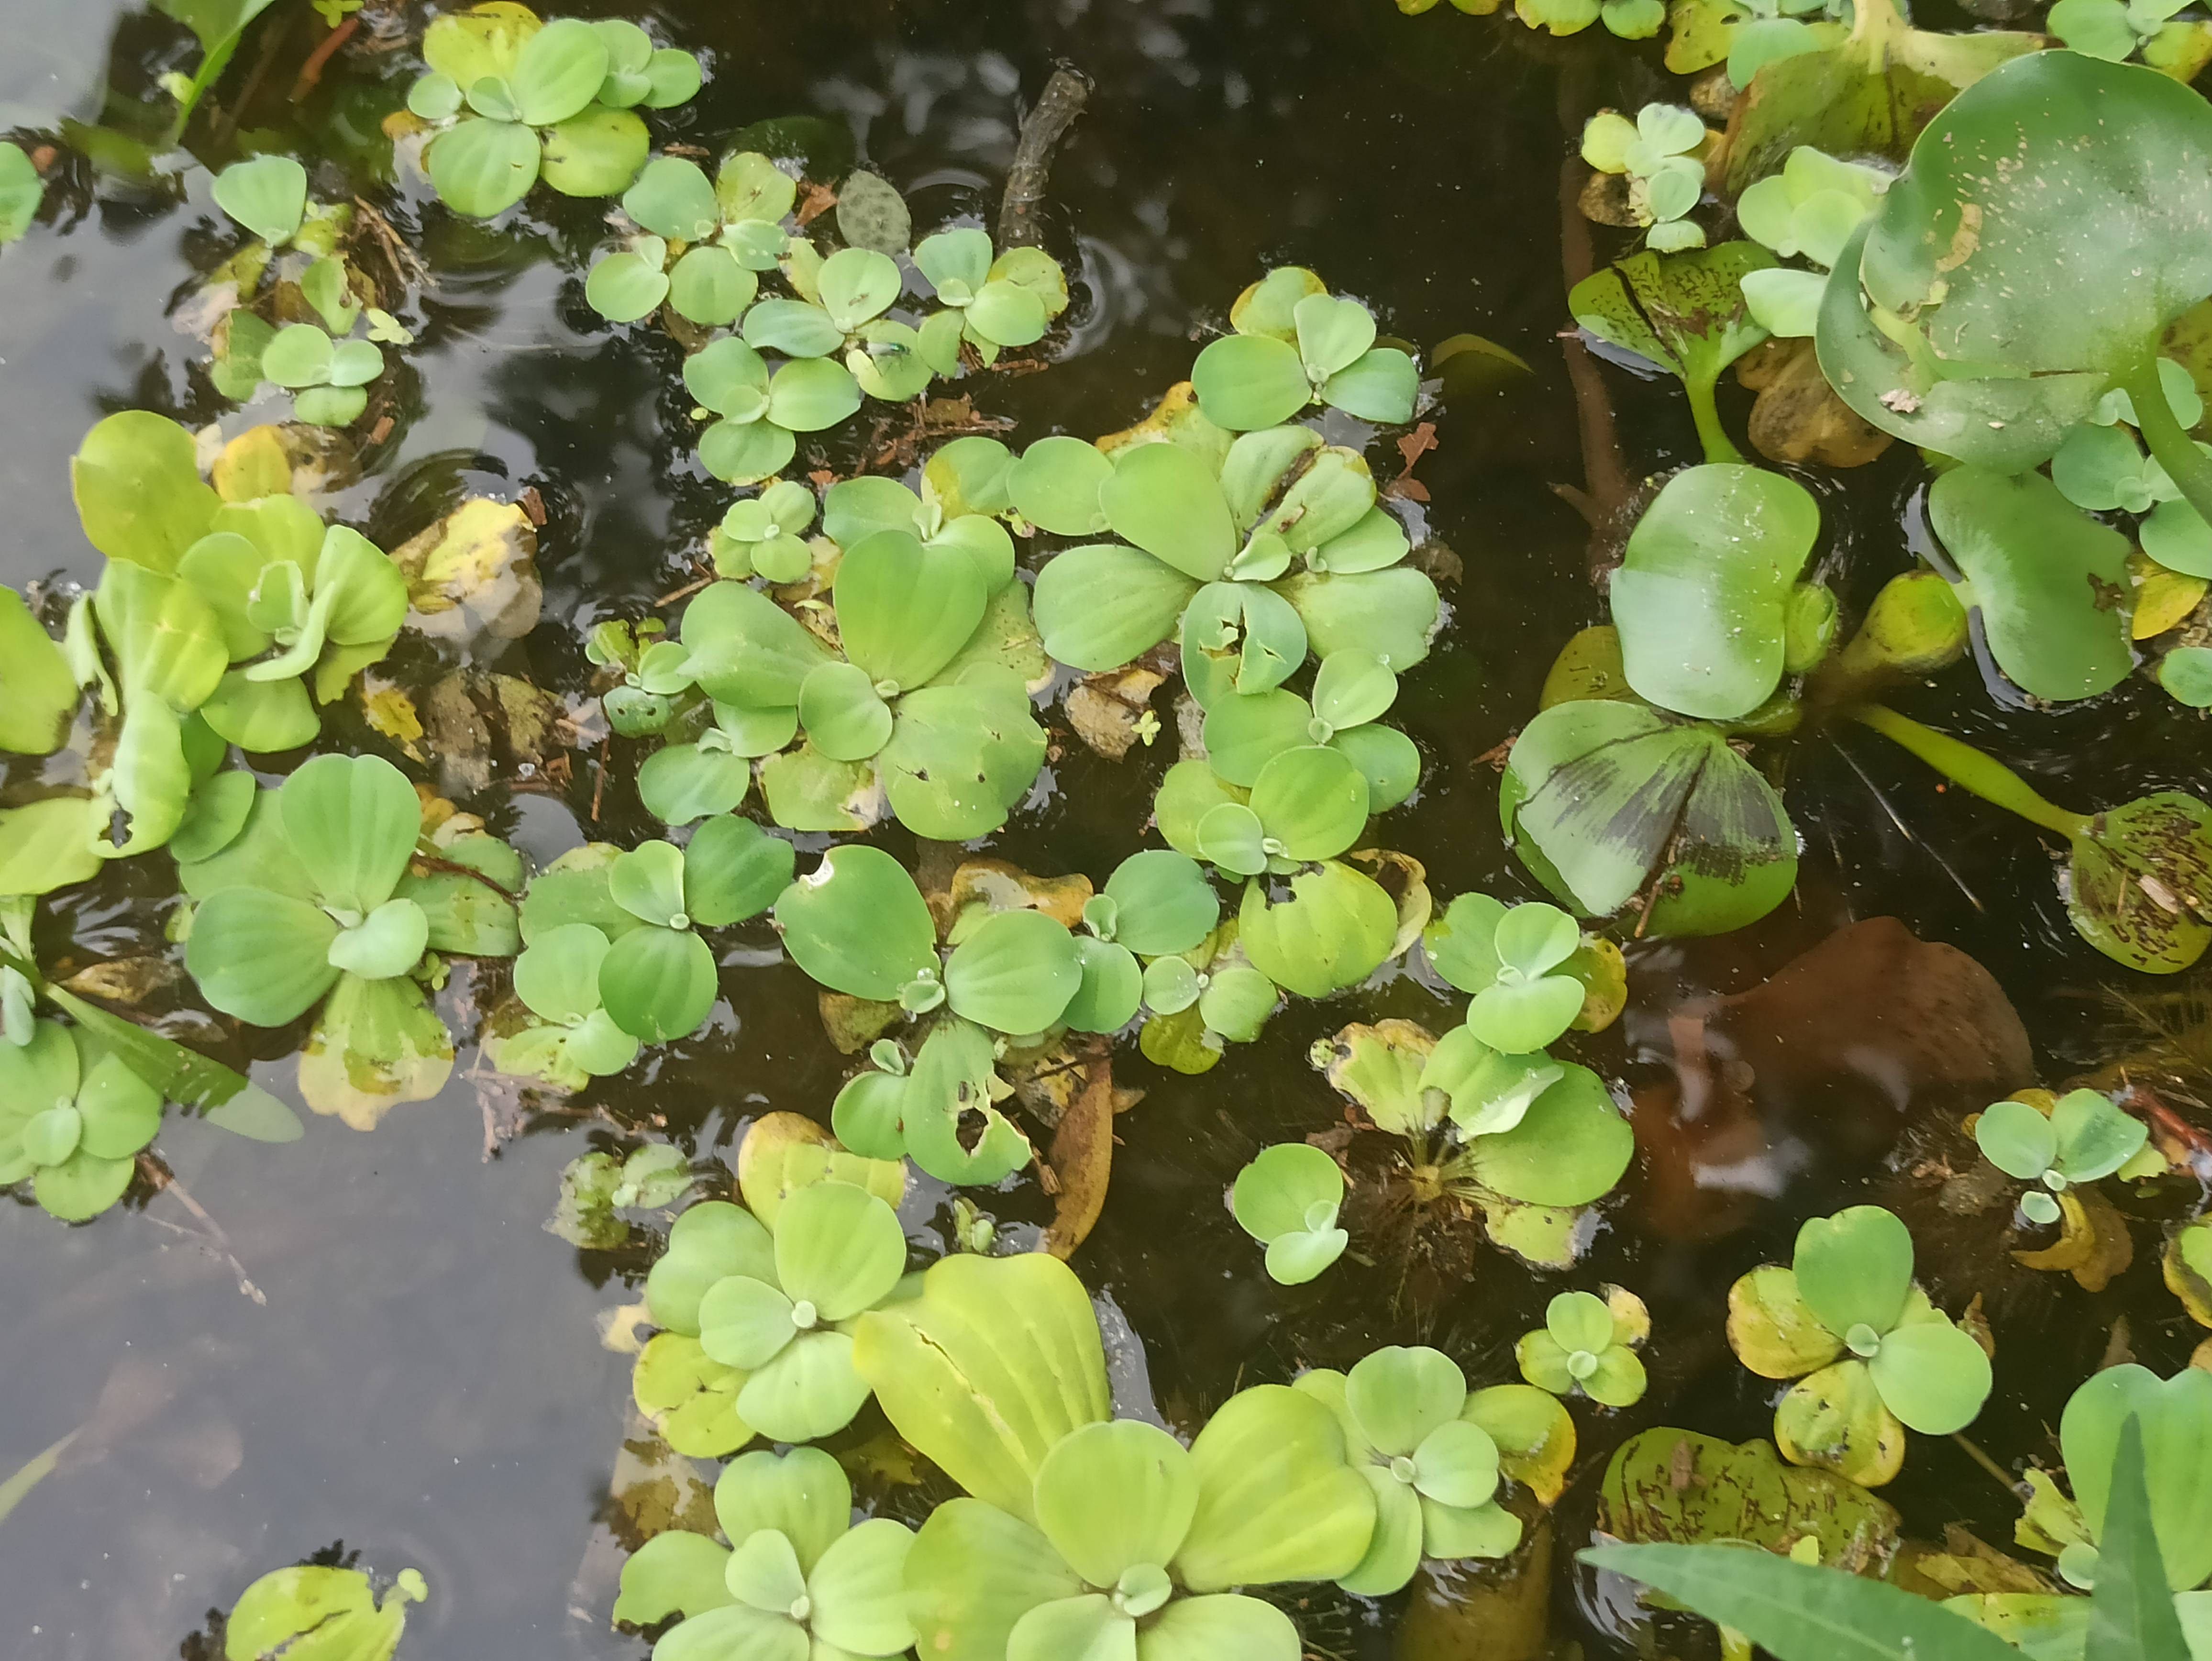
Species: Water Lettuce (Pistia stratiotes)